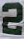
Number: 2